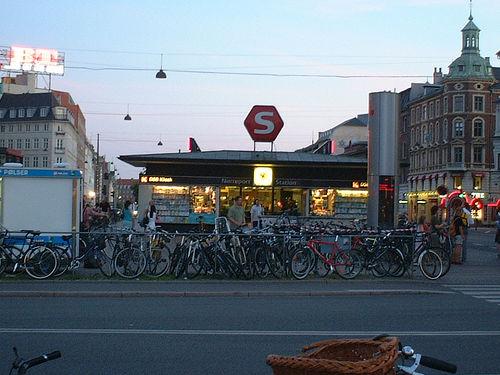
Weather: cloudy or overcast